Islington Corinthians F.C.

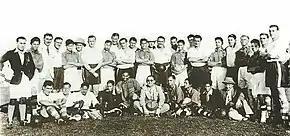
Islington Corinthians and Dhaka XI team photo in 1937

Islington Corinthians was founded in 1932 by Tom Smith, to raise money for local charities. The club was part of the London Professional Mid Week League, where they competed against the reserve teams of clubs such as Arsenal, Chelsea and Fulham.